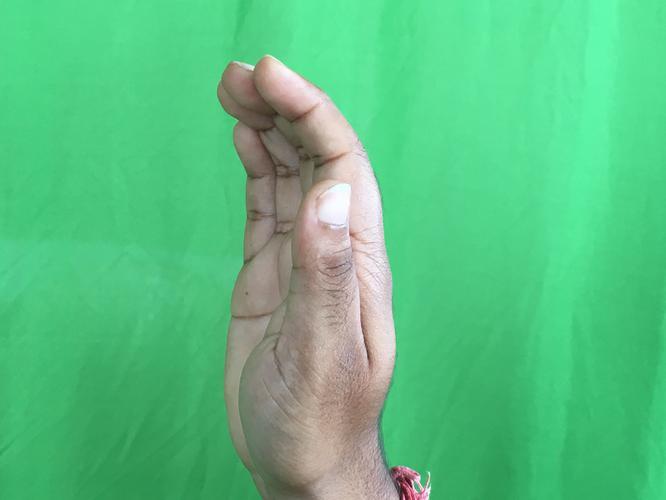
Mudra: Sarpasirsha
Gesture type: single_hand